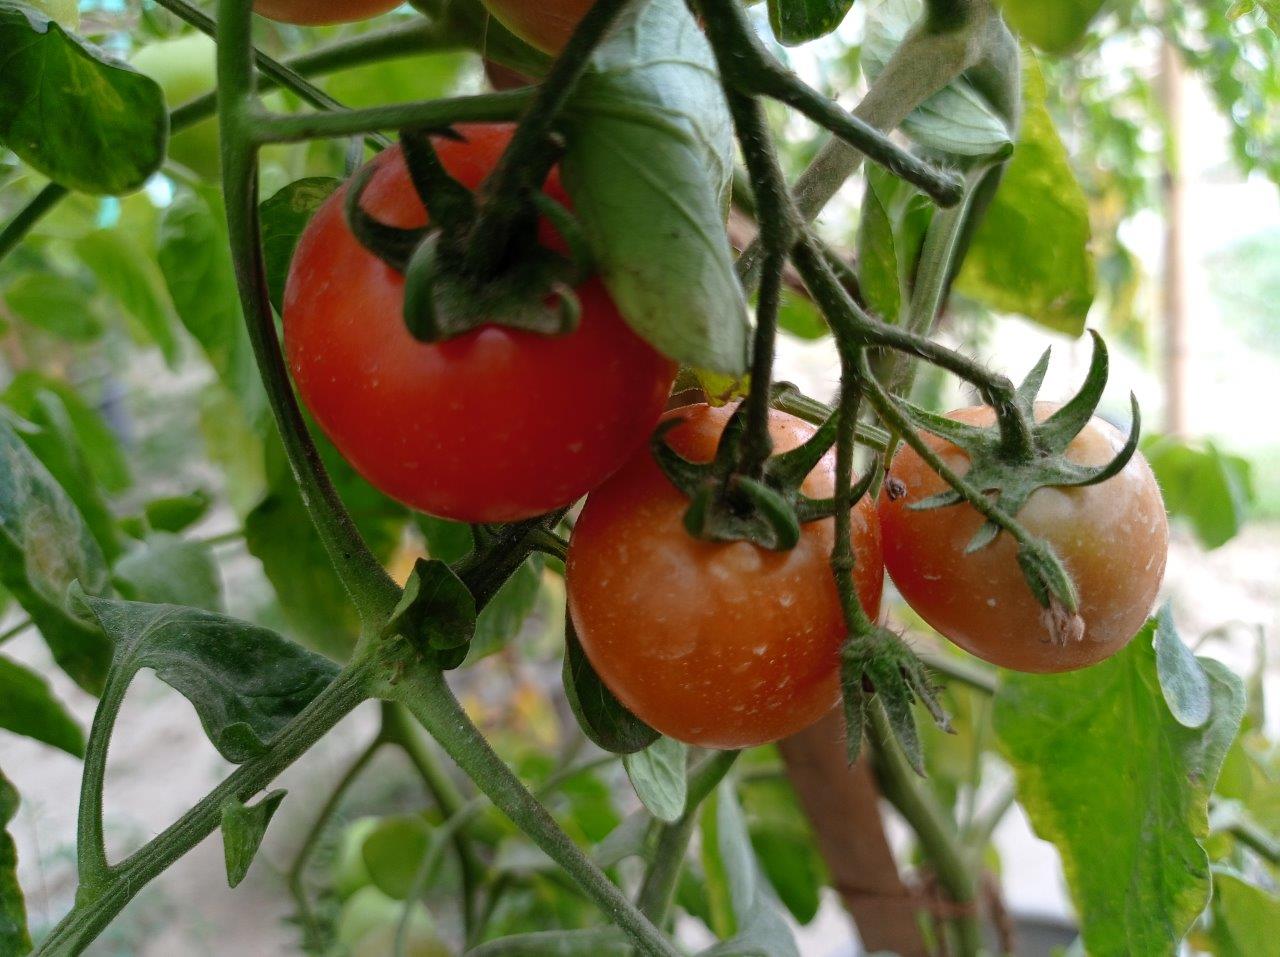
Maturity: Mature